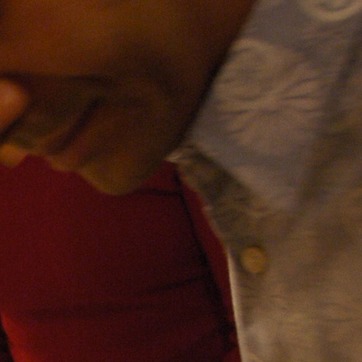
Material: fabric